Box truck

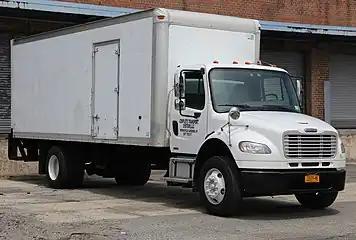
Freightliner Business Class M2 box truck

A box truck—also known as a box van, cube van, bob truck or cube truck—is a chassis cab truck with an enclosed cuboid-shaped cargo area. On most box trucks, the cabin is separate to the cargo area; however some box trucks have a door between the cabin and the cargo area, box trucks tend to be larger than cargo vans and smaller than tractor-trailers with movable trailers.